Lakshmi Pratury

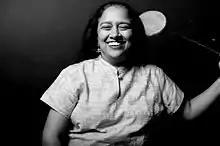
Lakshmi Pratury

Lakshmi is the host and interviewer of "Talk at 12 with Lakshmi Pratury", a show on Radio One, 94.3 FM in Bangalore, India. She has also published articles in the "San Francisco Chronicle", the "San Jose Mercury News" and "Mint". Furthermore, she has contributed to radio programming on National Public Radio; has been featured in a podcast on "An Organic Conversation" show on the Organic Media Network; and has acted in theatrical productions. Lakshmi was featured in the seventh anniversary issue of "Vogue India" in 2014, which was themed on women empowerment. She also appeared in the 2016 video "Hum Honge Kamyab", an initiative of Paper Boat which featured some of India's celebrated entrepreneurs and for Ford India, where she was featured along with Indian actor Farhan Akhtar.